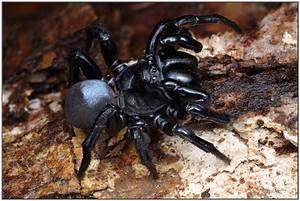
Label: ragno